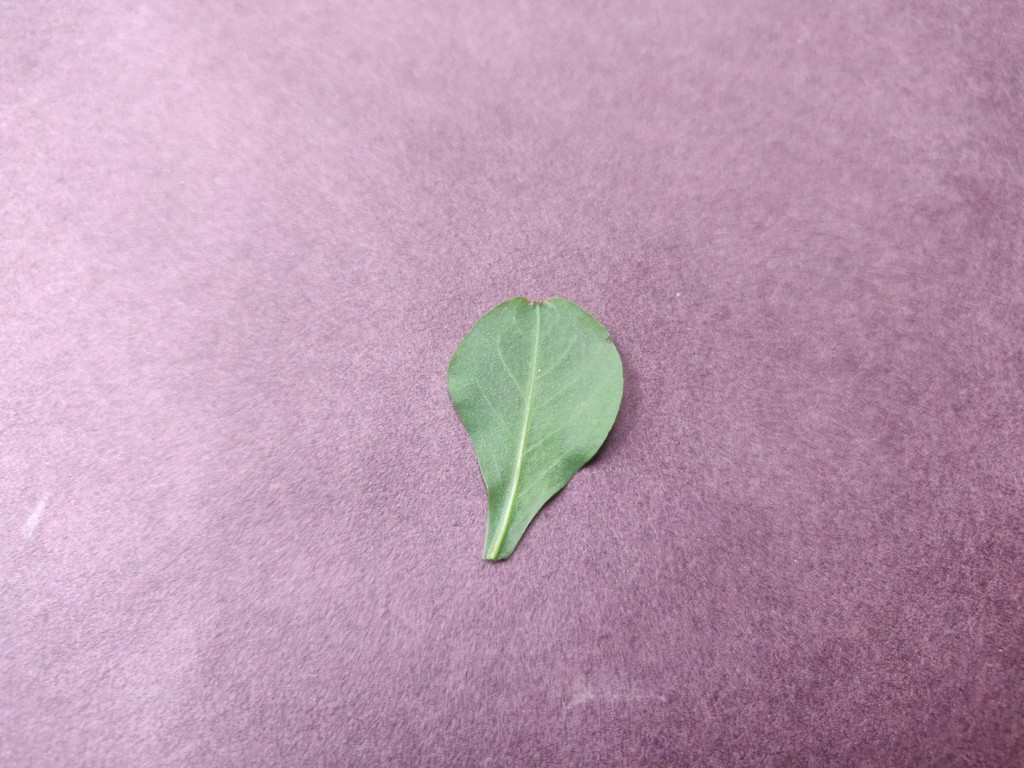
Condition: Healthy
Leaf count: single
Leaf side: back